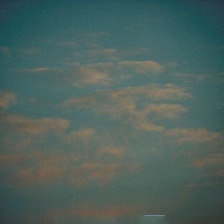
Cloud type: Cirrus